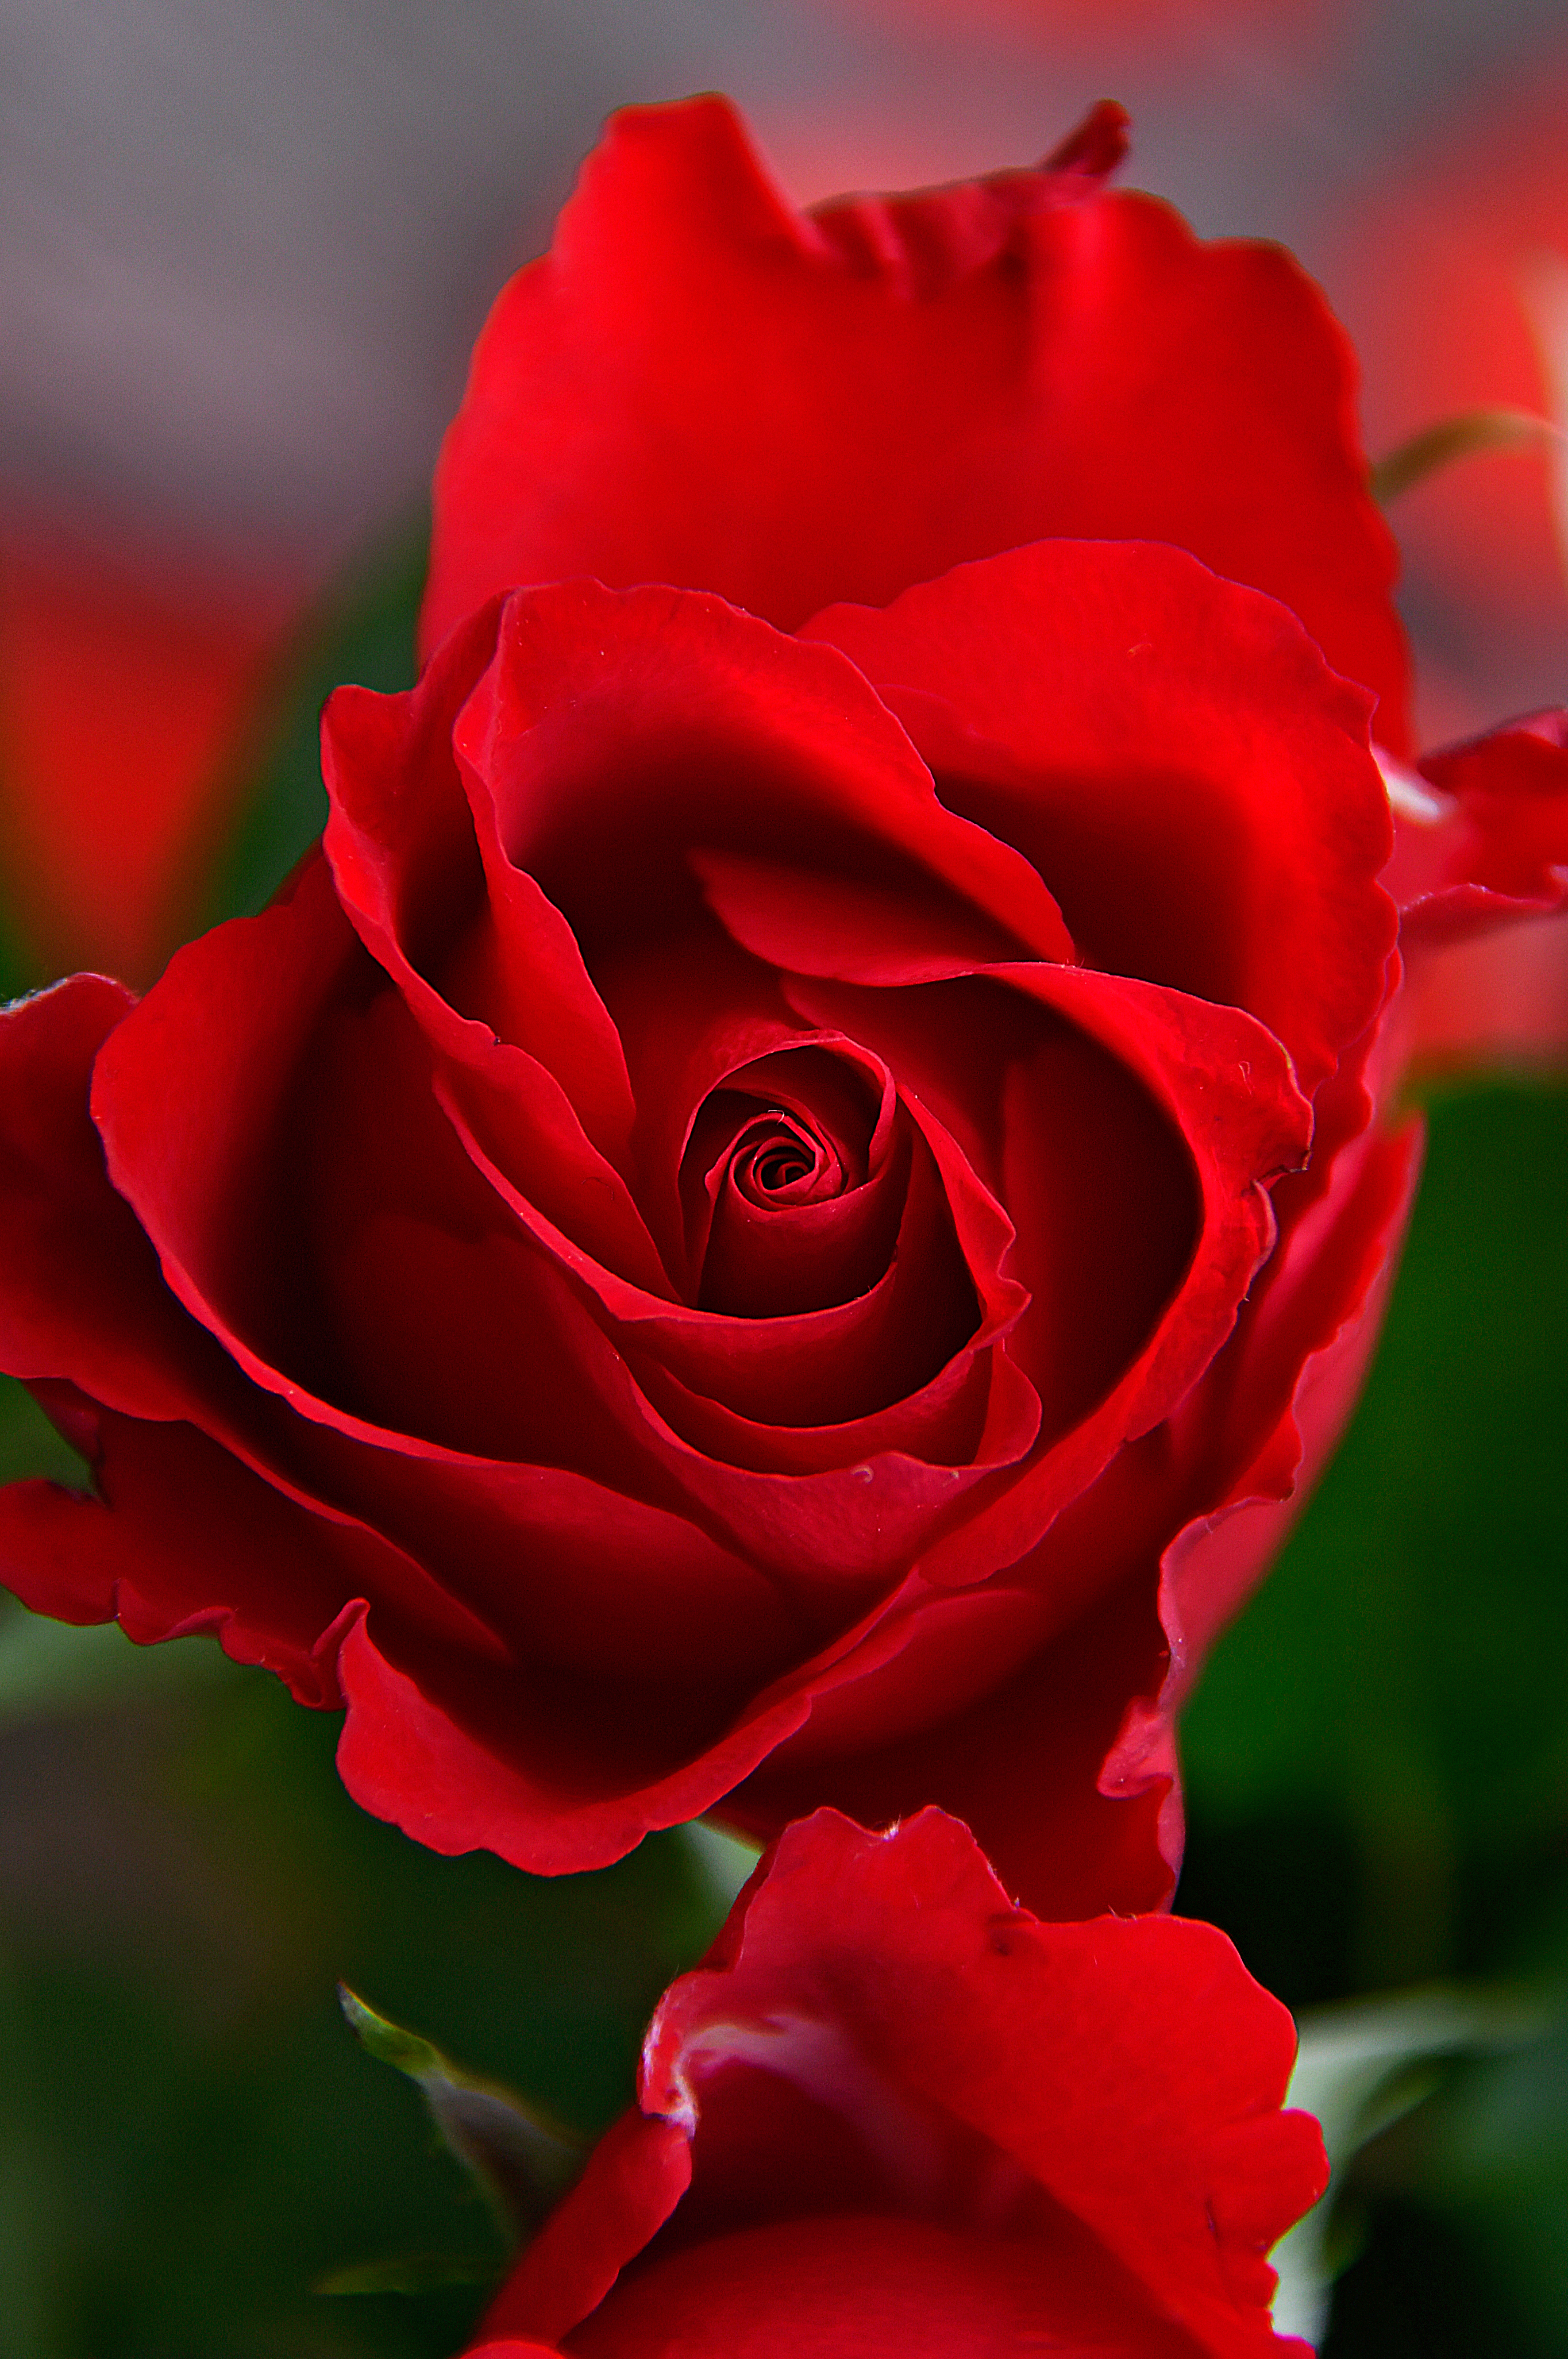
red, roses, day, valentines, bouquet, valentine, gift, background, rose, flowers, anniversary, wood, space, floral, love, romantic, wooden, design, decoration, symbol, holiday, copy, greeting, marriage, white, flower, garden roses, flowering plant, petal, floribunda, rose family, nature, Hybrid tea rose, plant, rose order, close up, china rose, botany, still life photography, rosa centifolia, macro photography, photography, plant stem, carmine, still life, annual plant, camellia, rosa wichuraiana, cut flowers, perennial plant, begonia